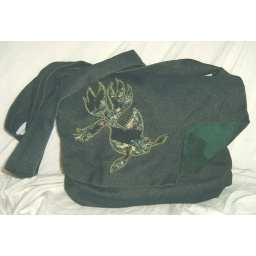
Little shoulder bag with an applique design of a fish in green silk.